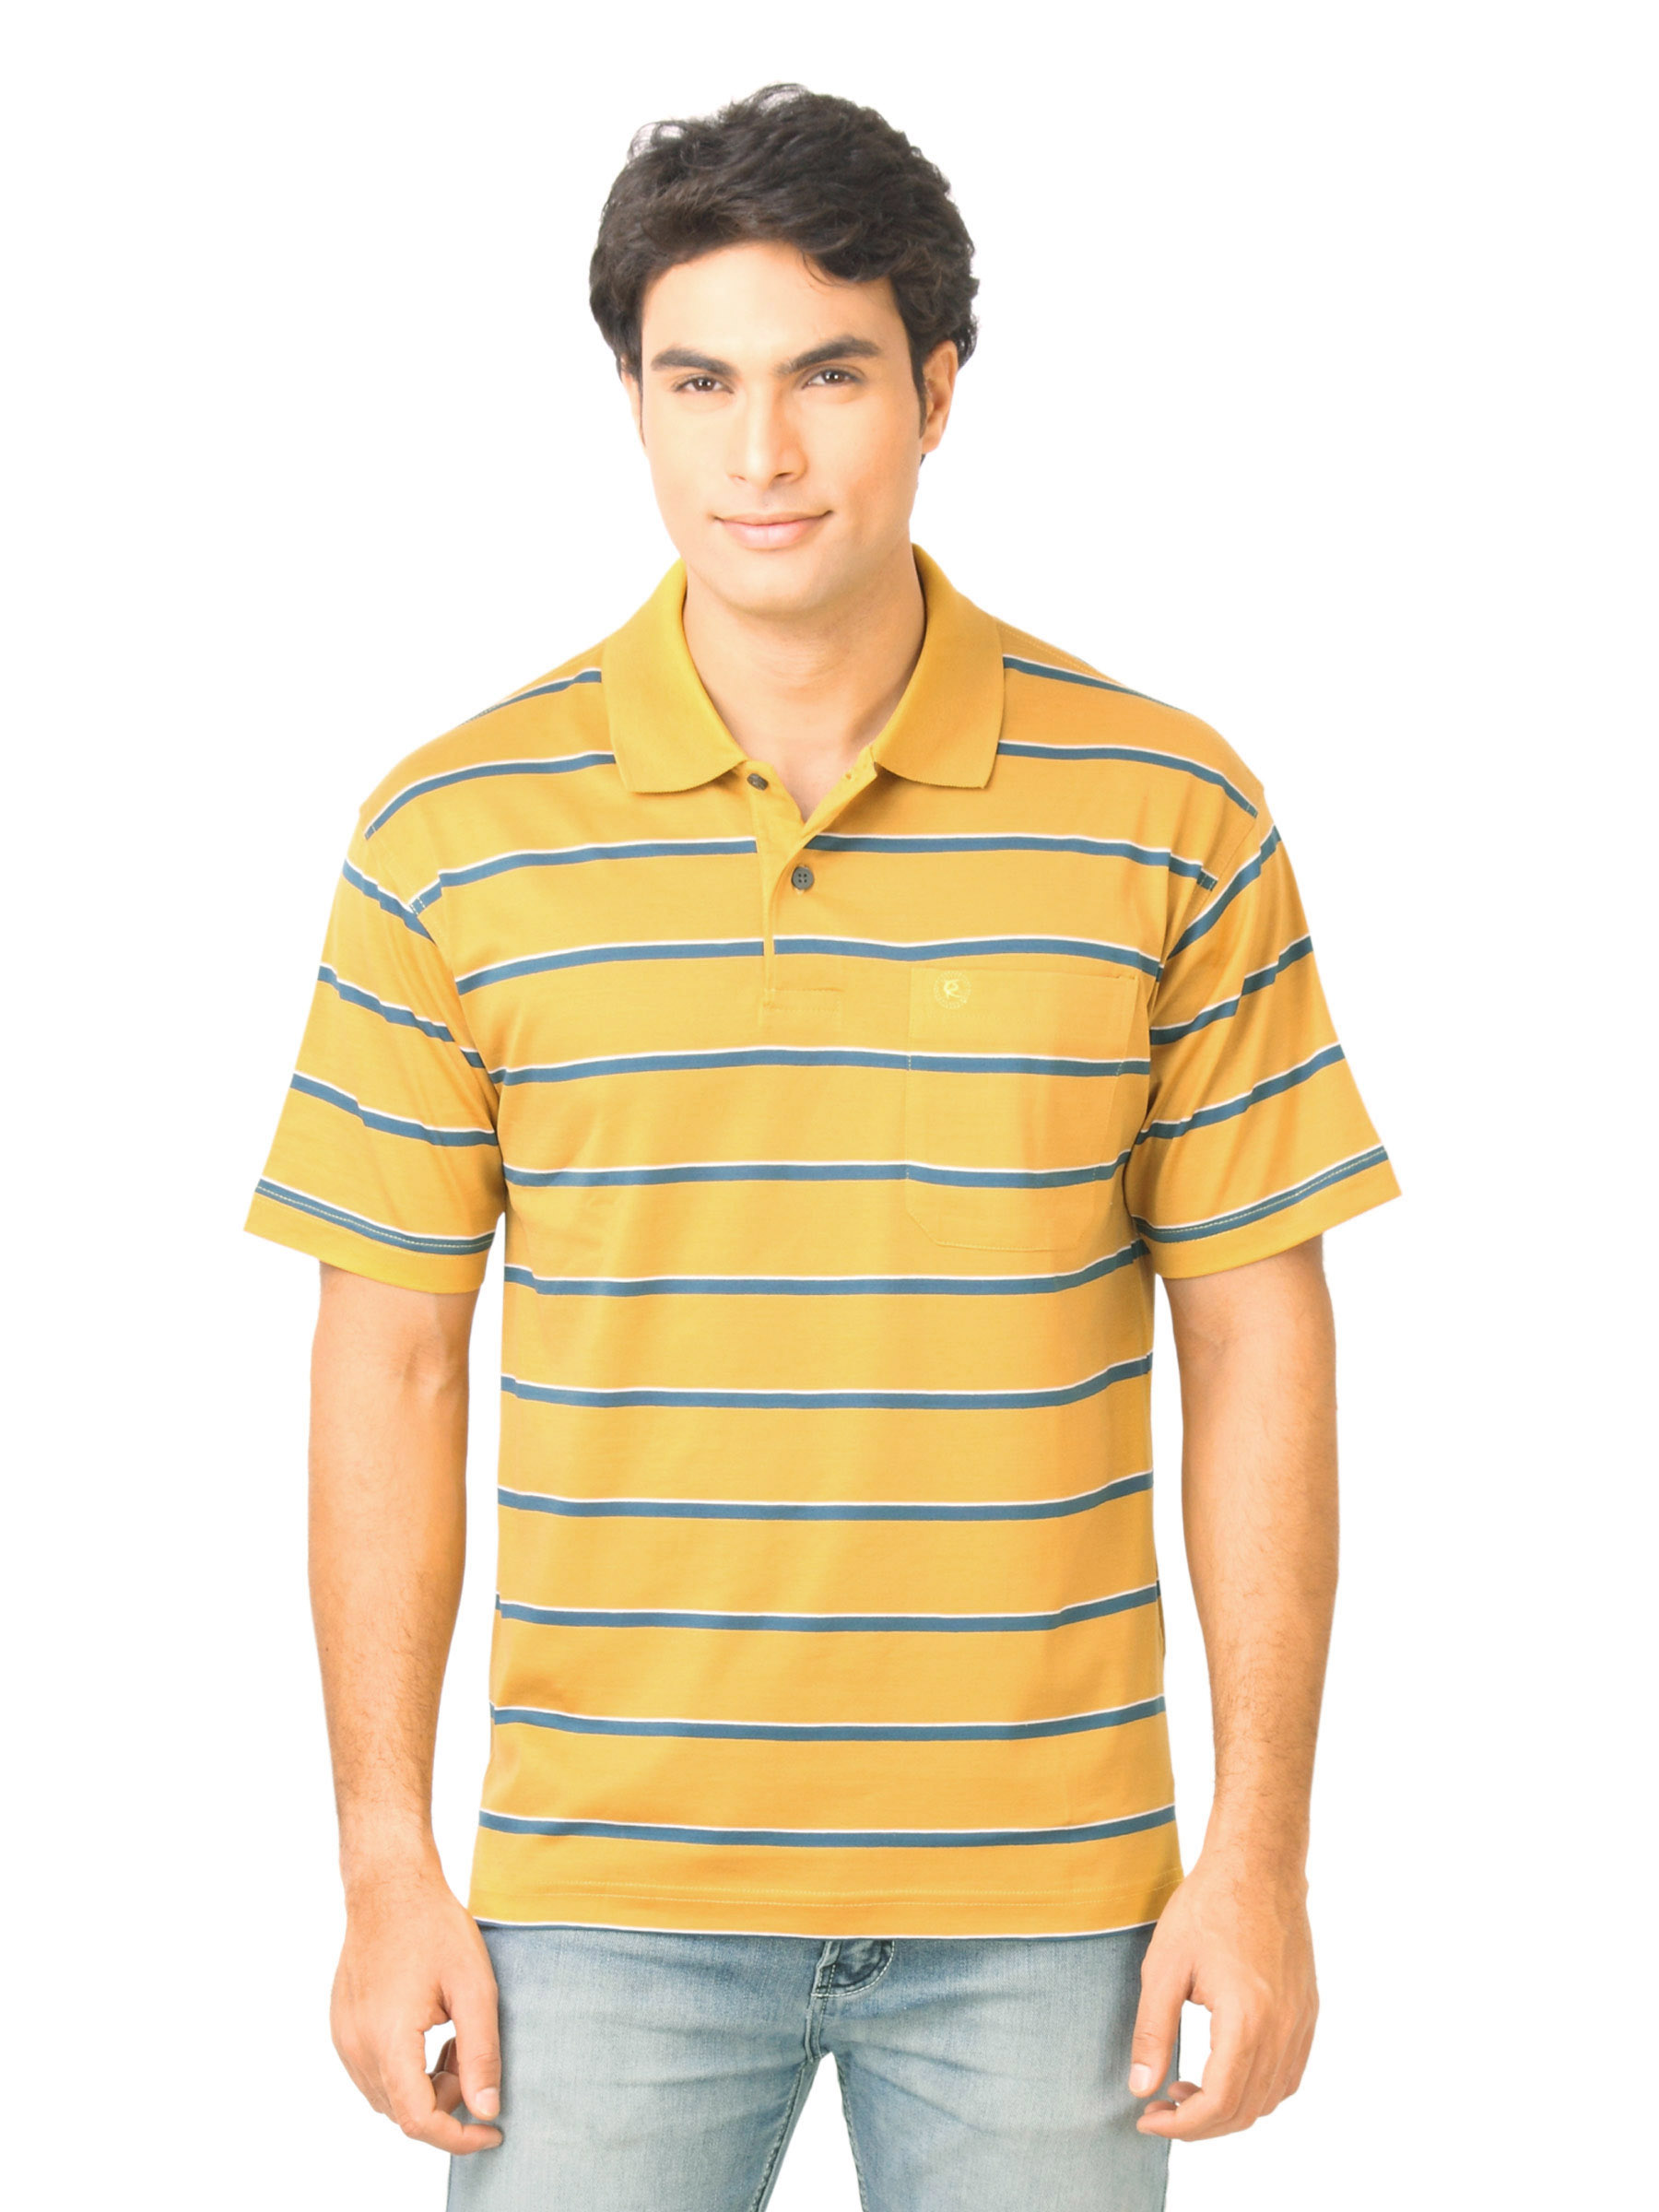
Classic Polo Men Stripes Mustard Polo T-Shirt
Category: Apparel / Topwear / Tshirts
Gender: Men
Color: Mustard
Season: Fall 2011
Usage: Casual